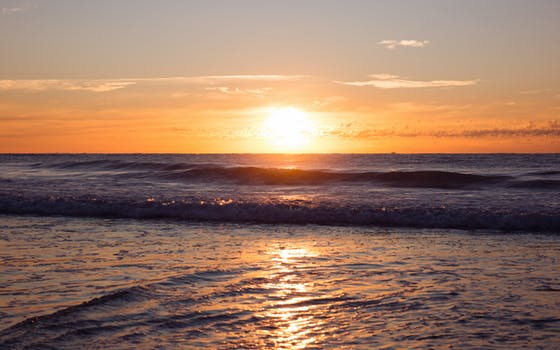
Label: No Watermark